East-West Dedicated Freight Corridor

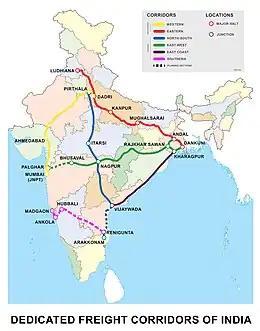
The under development dedicated freight corridor network in India.

East-West Dedicated Freight Corridor or East-West DFC is a freight specific railway proposed from Eastern to Western India by Indian Railways. The corridor will run between Dankuni in West Bengal and Palghar in Maharashtra. It was announced by then Railway Minister Suresh Prabhu, while presenting the Railway Budget of India in the fiscal year 2016-17. The Government has indicated that they are likely to use foreign direct investment for funding the project. The project would be undertaken through Public Private Partnership (PPP) model.